Yazidis

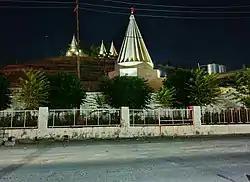
Yazidi temple in Bashiqa, 2020

Starting from the 14th century, Yezidis built up their own internal religious and political administrative apparatus in the areas that were inhabited by them. The Yezidi territory was divided into seven administrative centres, each having its own Sincaq (banner, flag, province, region), more commonly known as "Tawis" among the Yezidis. Sincaqs are sacred bronze effigies bearing the image of a bird or peacock to symbolize Tawûsî Melek. They serve as symbols of power for each administrative centre, namely: